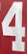
Number: 4